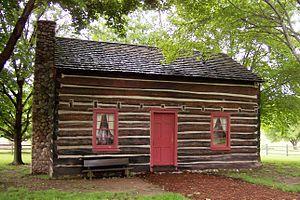
Réplique du chalet de la Peter Whitmer Farm, Fayette (Waterloo), New York. Il s'agit d'un des premiers chalets où l'Église de Jésus-Christ des saints des derniers jours (les mormons) fut constituée le 6 avril 1830.